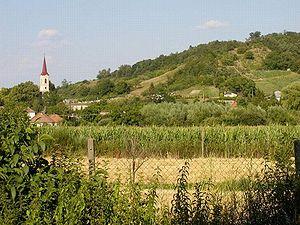
Dubník est une commune du district de Nové Zámky, dans la région de Nitra, en Slovaquie.